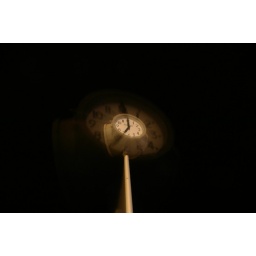
rock around the clock